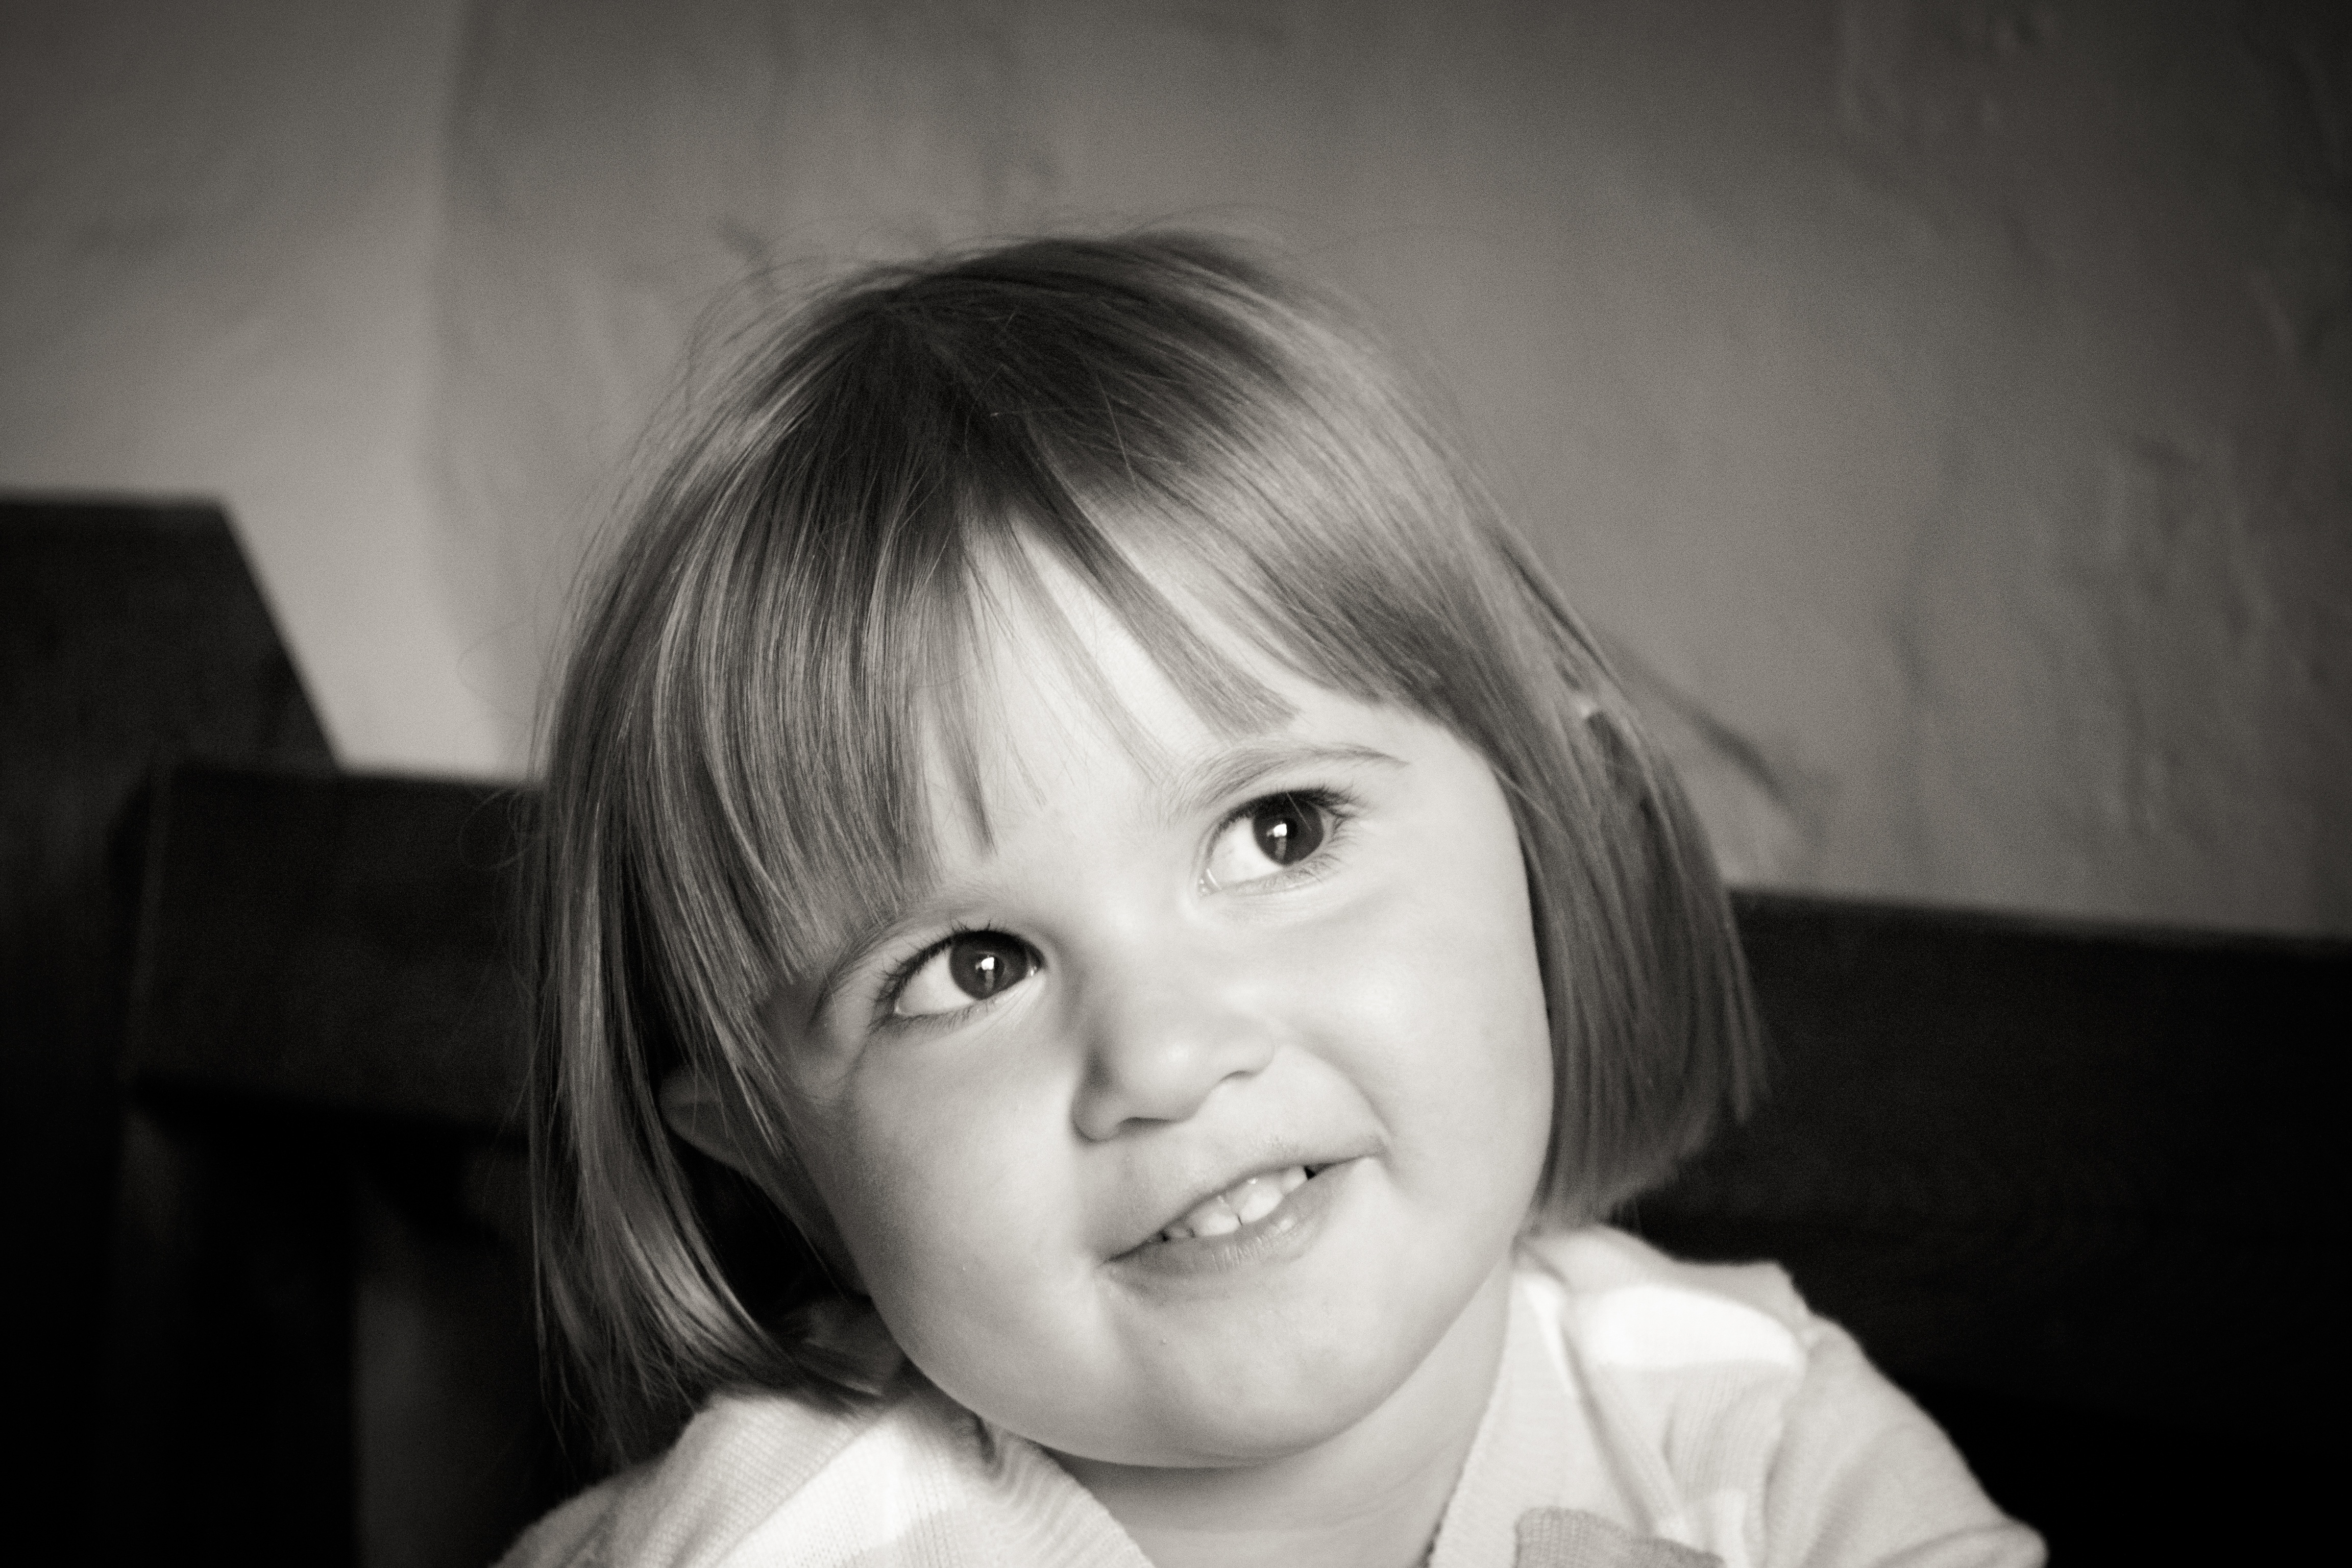
person, black and white, girl, white, photography, cute, portrait, young, youth, child, black, monochrome, baby, facial expression, smile, face, happy, happiness, infant, toddler, eye, innocence, head, little, skin, organ, emotion, monochrome photography, portrait photography